Bachitherium

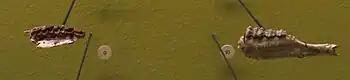
"Bachitherium insigne" mandible remains, Natural History Museum of Basel

In 1987, the British palaeontologist Christine Marie Janis wrote a journal questioning and revising traguline clades such as "Bachitherium", in which the recent discovery of the complete skeleton of the genus and her investigation of the European dental material of it could enable a reassessment of the ruminant. Janis verified "Bachitherium" not belonging to the Hypertragulidae in that despite the tusk-like caniniform P, the former was more advanced based on dental and postcranial evidence. "Bachitherium", the palaeontologist argued, could be excluded from the Tragulidae and Hypertragulidae families because of a combination of features of its limb anatomy. Nonetheless, "Bachitherium"s caniniform P was more similar to hypertragulids than those of the Leptomerycidae which was characterized by their more conical P teeth. Janis said that the hypothesis that a caniniform P is a primitive ruminant character would entail the loss of the character twice within the evolution of ruminants in the Tragulidae and Pecora, which she felt was less likely than the alternate hypothesis that it is a derived character state, which would involve three independent evolutions of the character in the Hypertragulidae, the Leptomerycidae, and "Bachitherium".